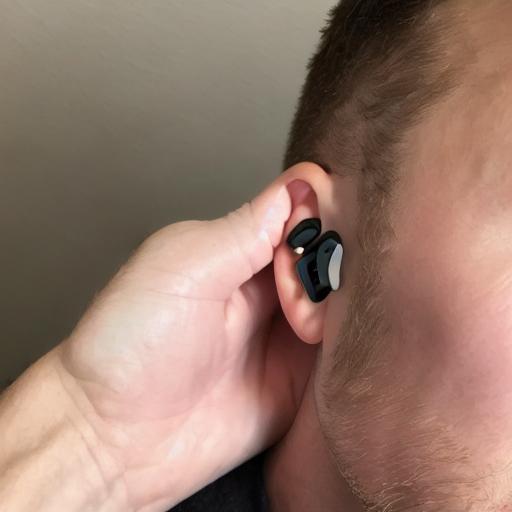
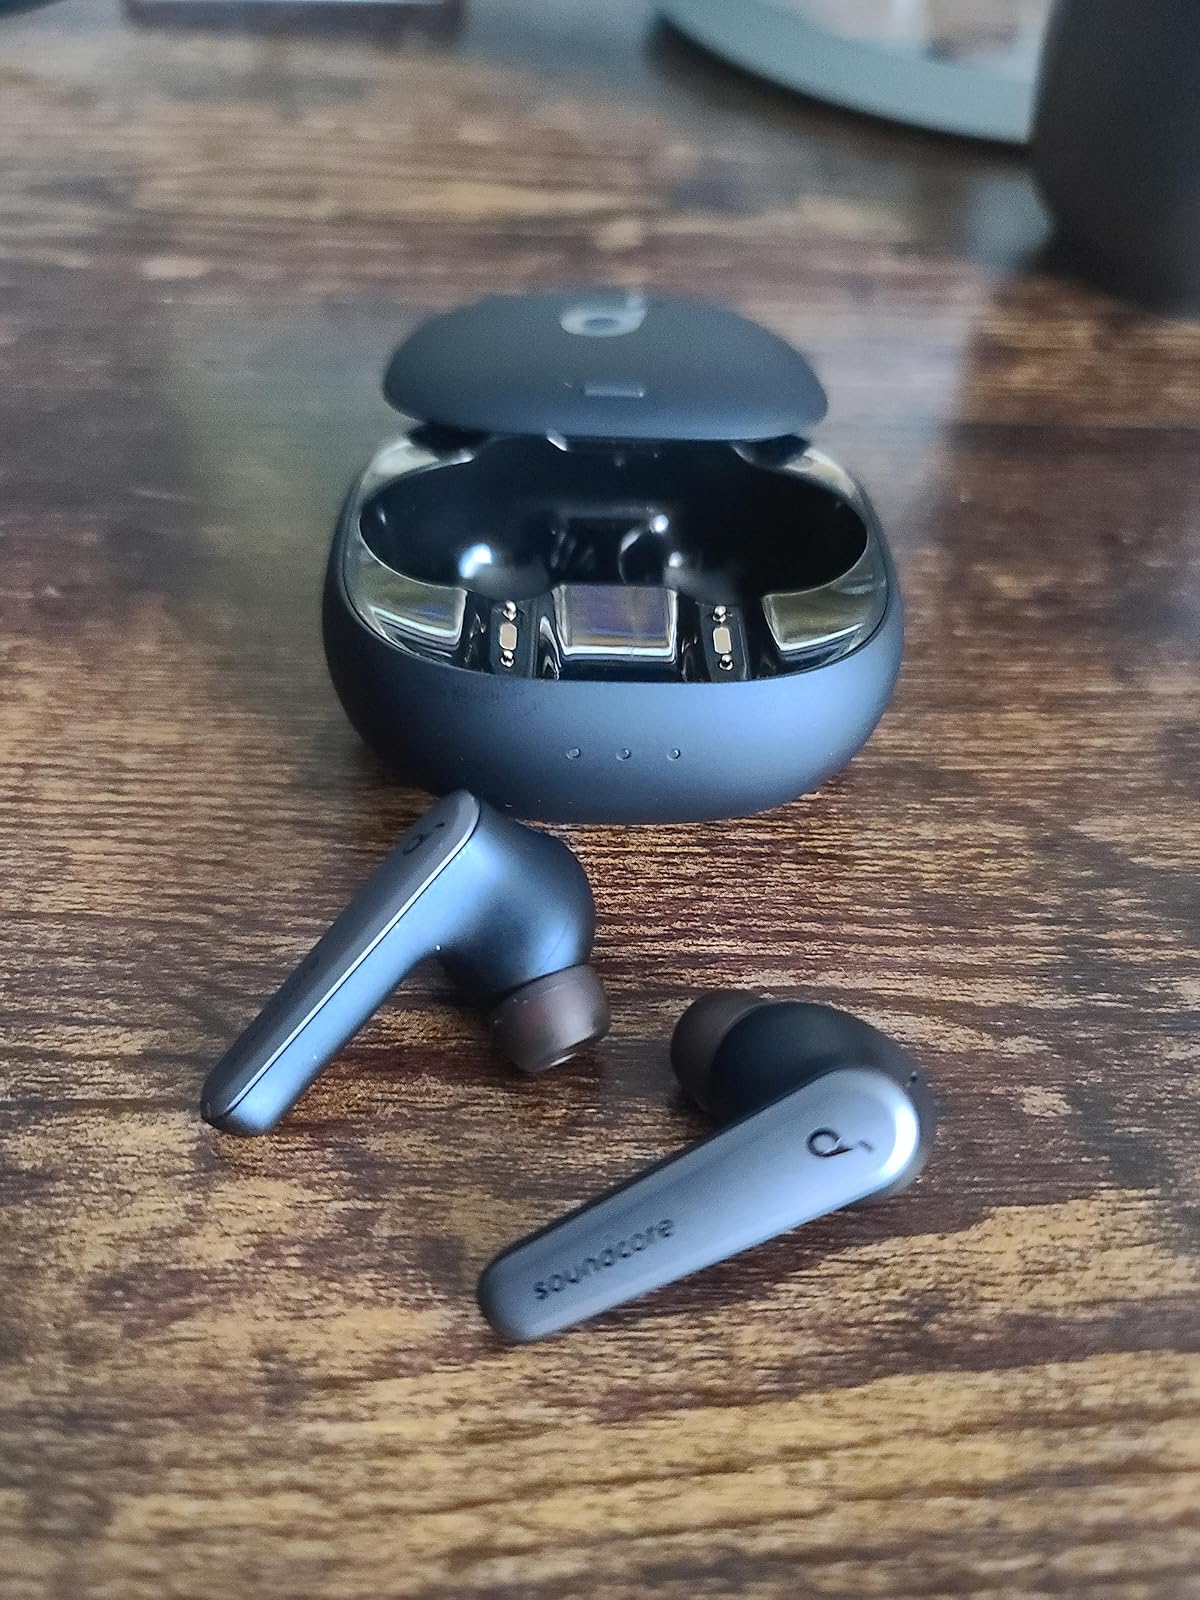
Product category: earbuds
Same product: no